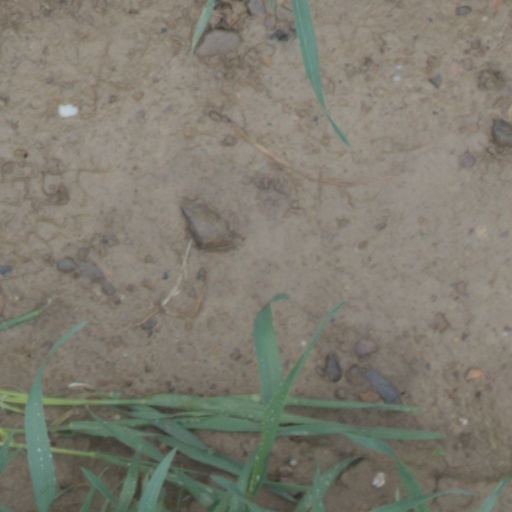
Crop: wheat